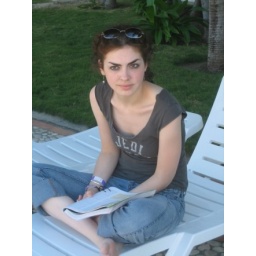
I got sick of sand in my pants ... and the bugs ... so I left the beach to sit poolside.